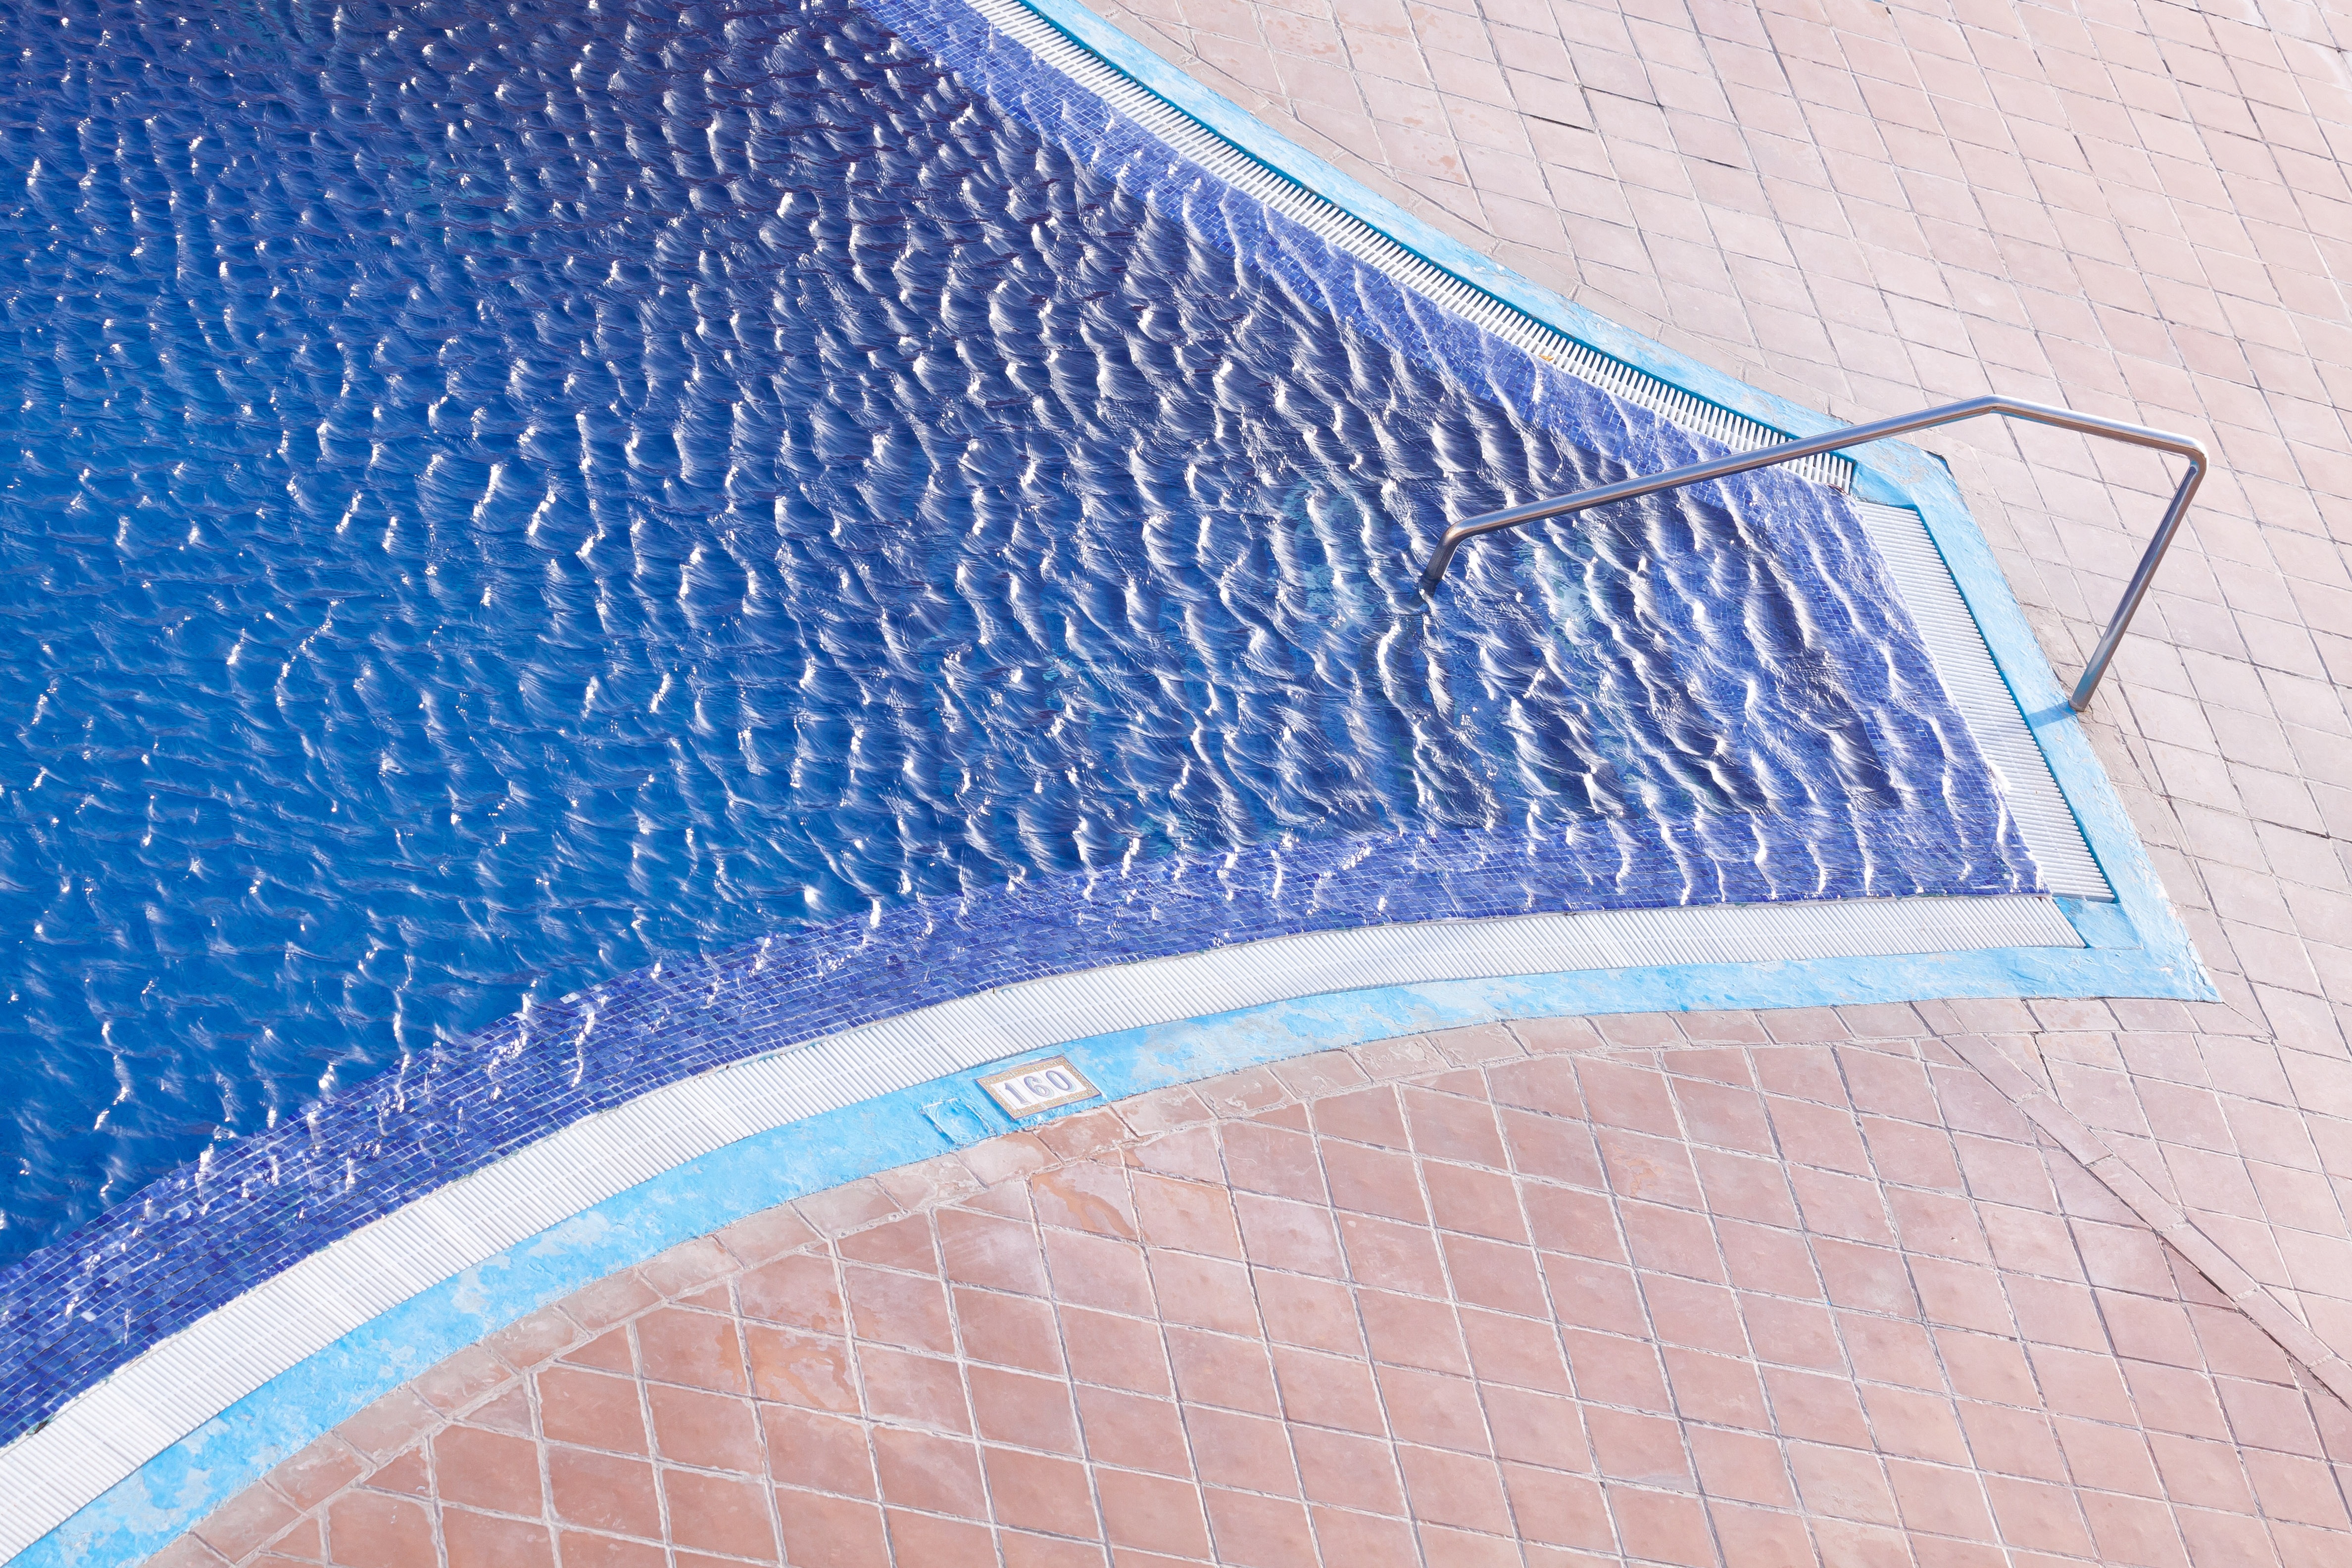
water, wing, wave, wind, roof, steel, line, swimming pool, blue, material, handrail, ruffled, art, turquoise, net, tiles, entry, chrome plated, overflow, flooring, 70 years, surfing equipment and supplies